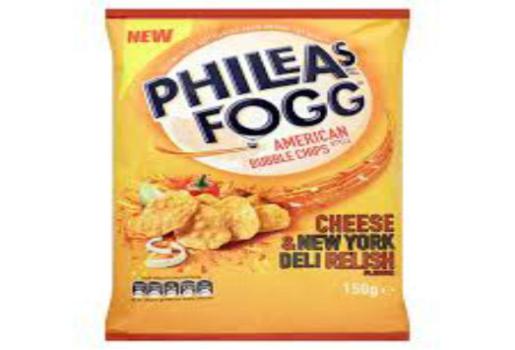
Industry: Food